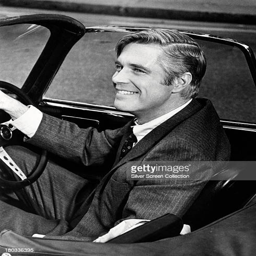
actor as actor at the wheel of a sports car